Brasília TV Tower

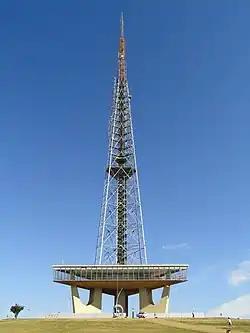
TV Tower

The Brasília TV Tower is a radio and television transmission tower built in Brasília and inaugurated in 1967 with a height of 224 meters. It is located at the Monumental Axis, in the Burle Marx Garden, and besides the tower itself, which has a belvedere and a museum, the Museum of Gems, its immediate surroundings have several attractions, such as the Fair Tower and the TV Tower Fountain, which makes the place one of the most visited by tourists, receiving from ten to twelve thousand people a week.